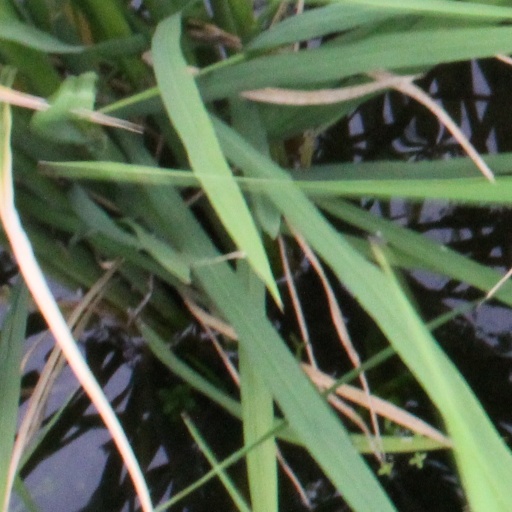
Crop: rice